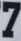
Number: 7